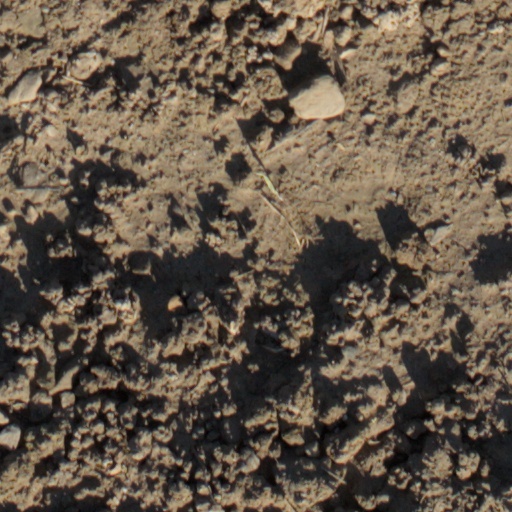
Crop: wheat